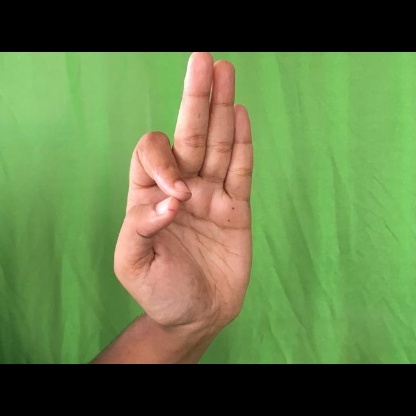
Mudra: Aralam